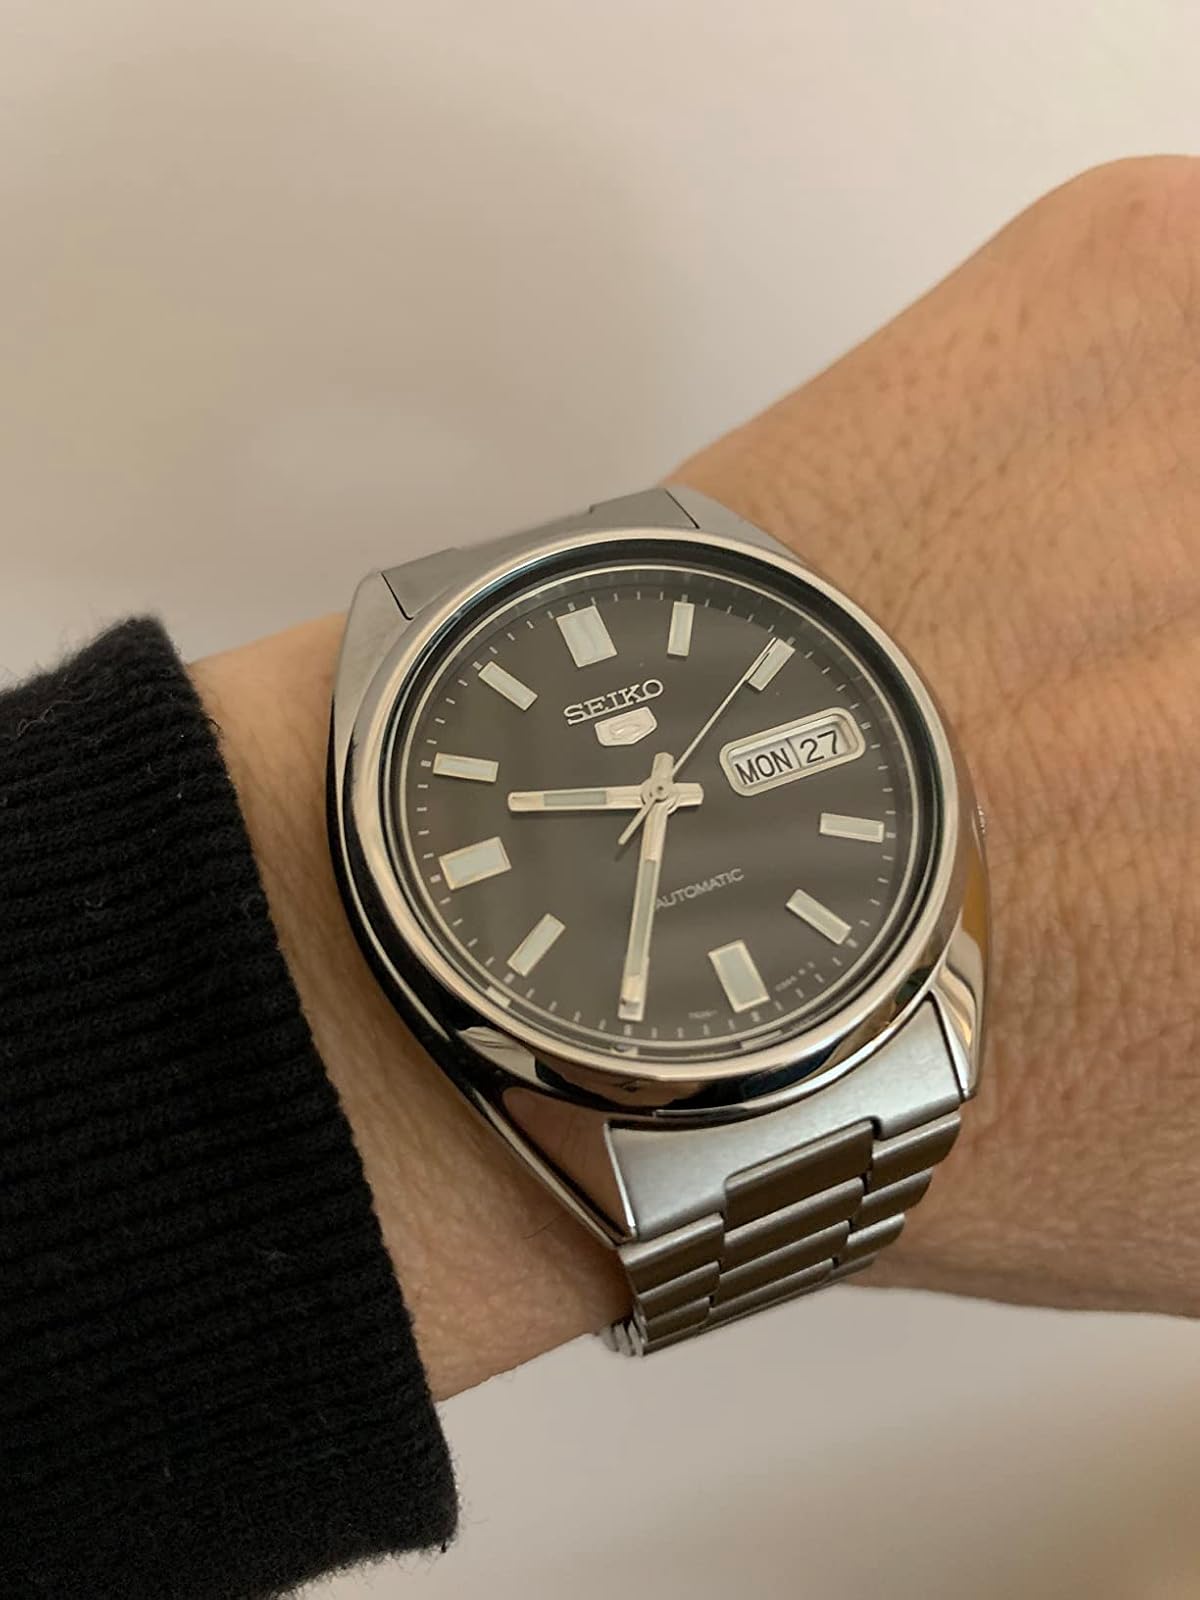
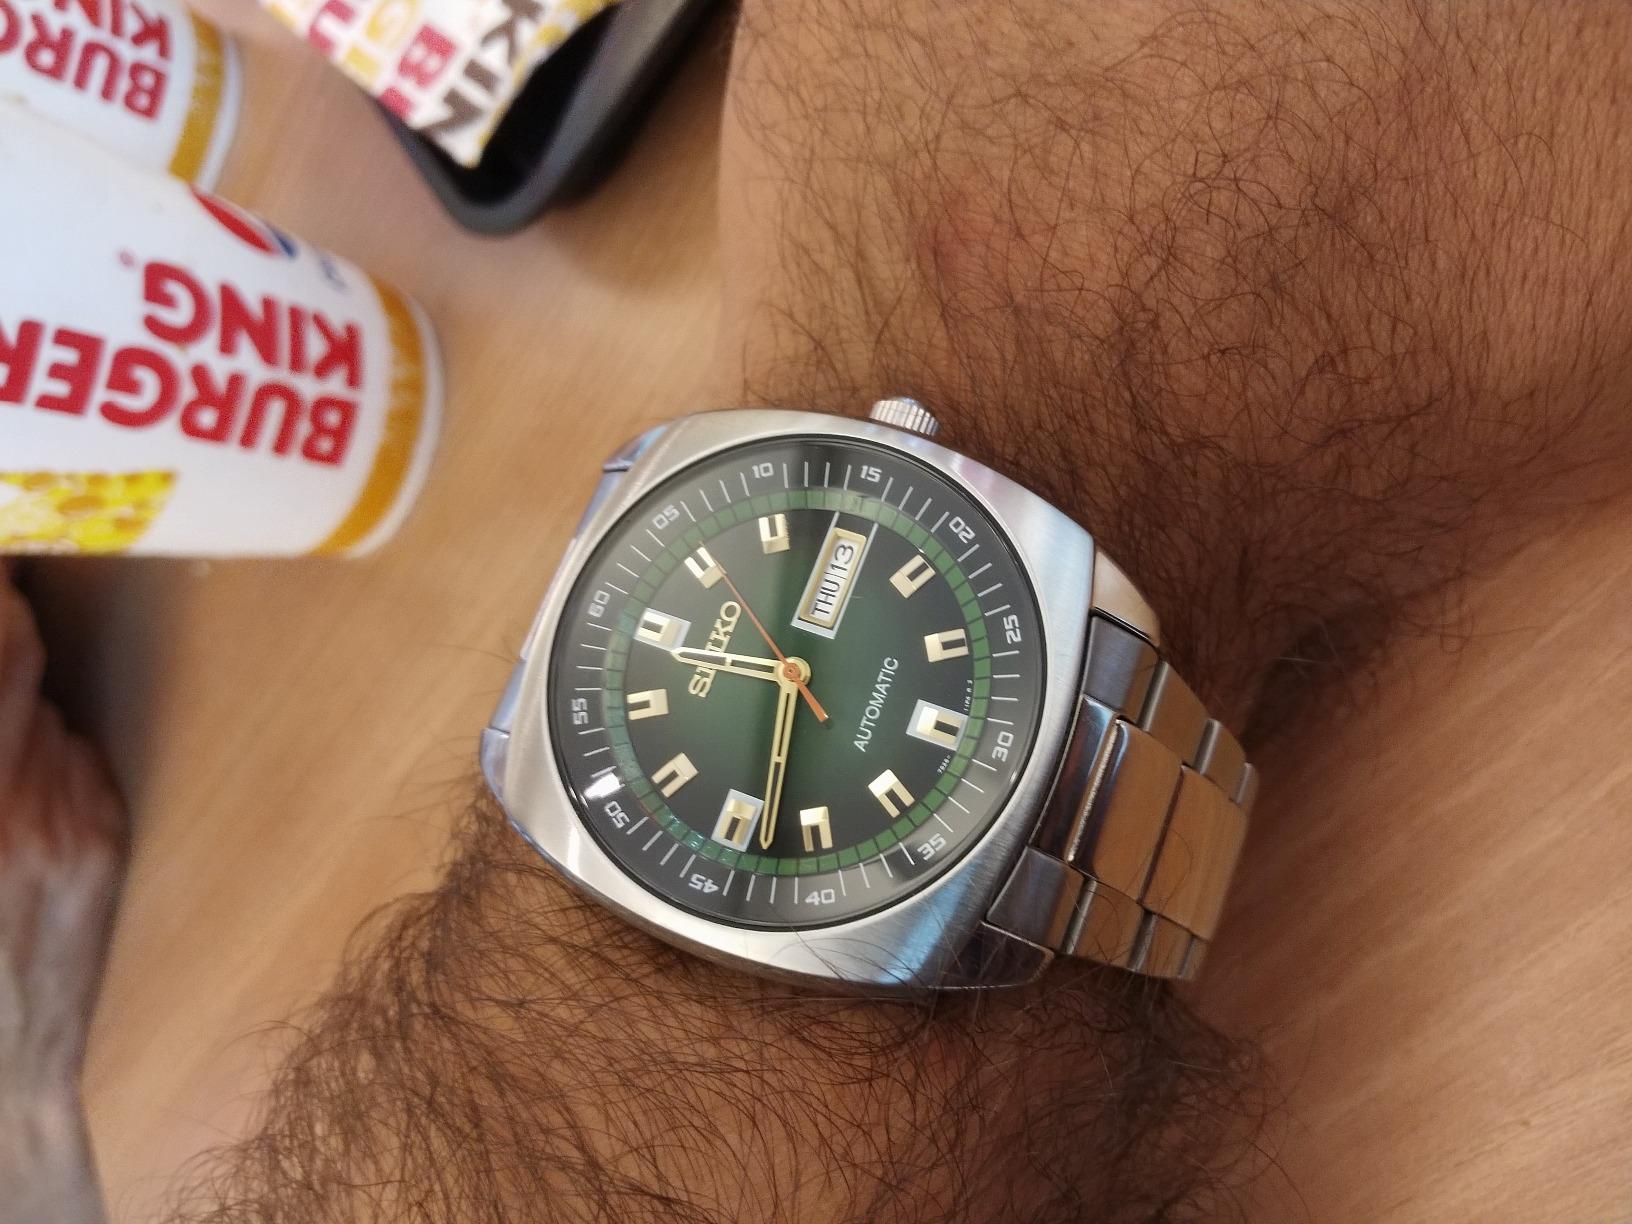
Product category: accessories_watch
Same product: no